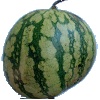
Label: Watermelon 1